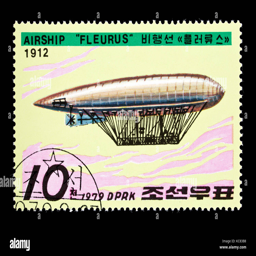
postage stamp depicting the airship